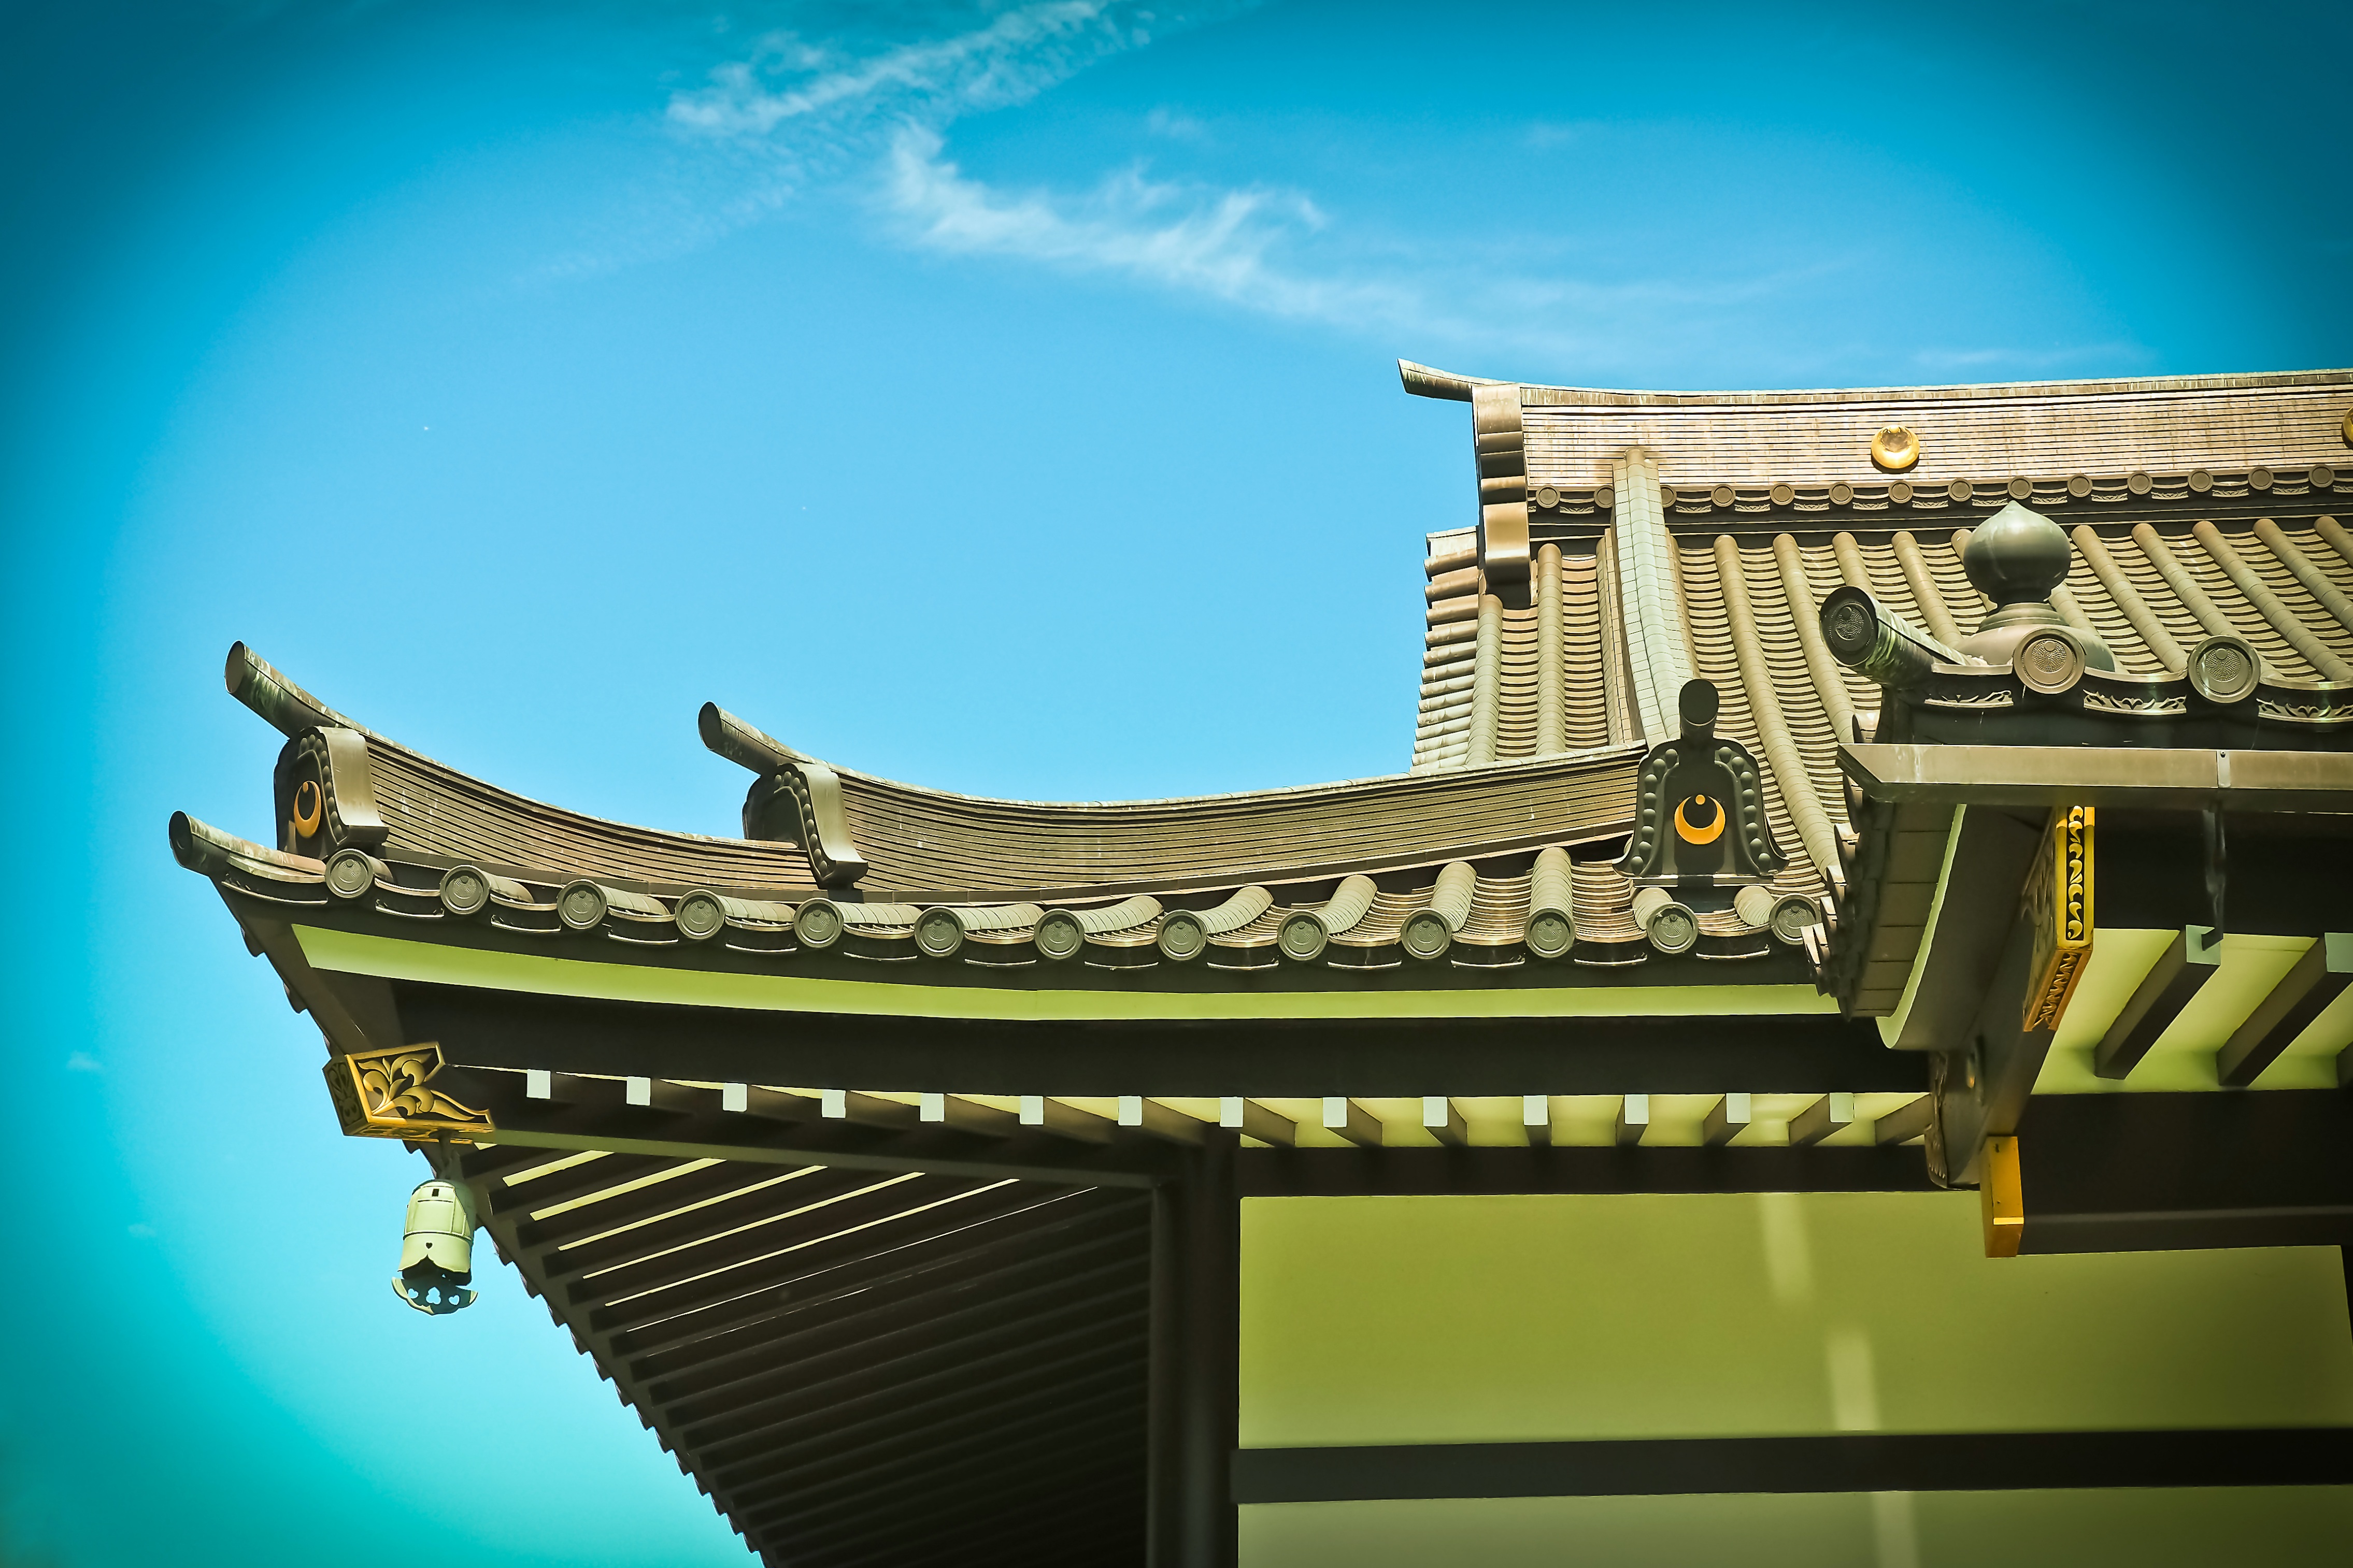
architecture, sky, night, building, reflection, color, buddhism, asia, landmark, garden, japan, temple, japanese, shrine, prayer, culture, shinto, dusseldorf, temple complex, temple hall, ek home, shintoism, computer wallpaper